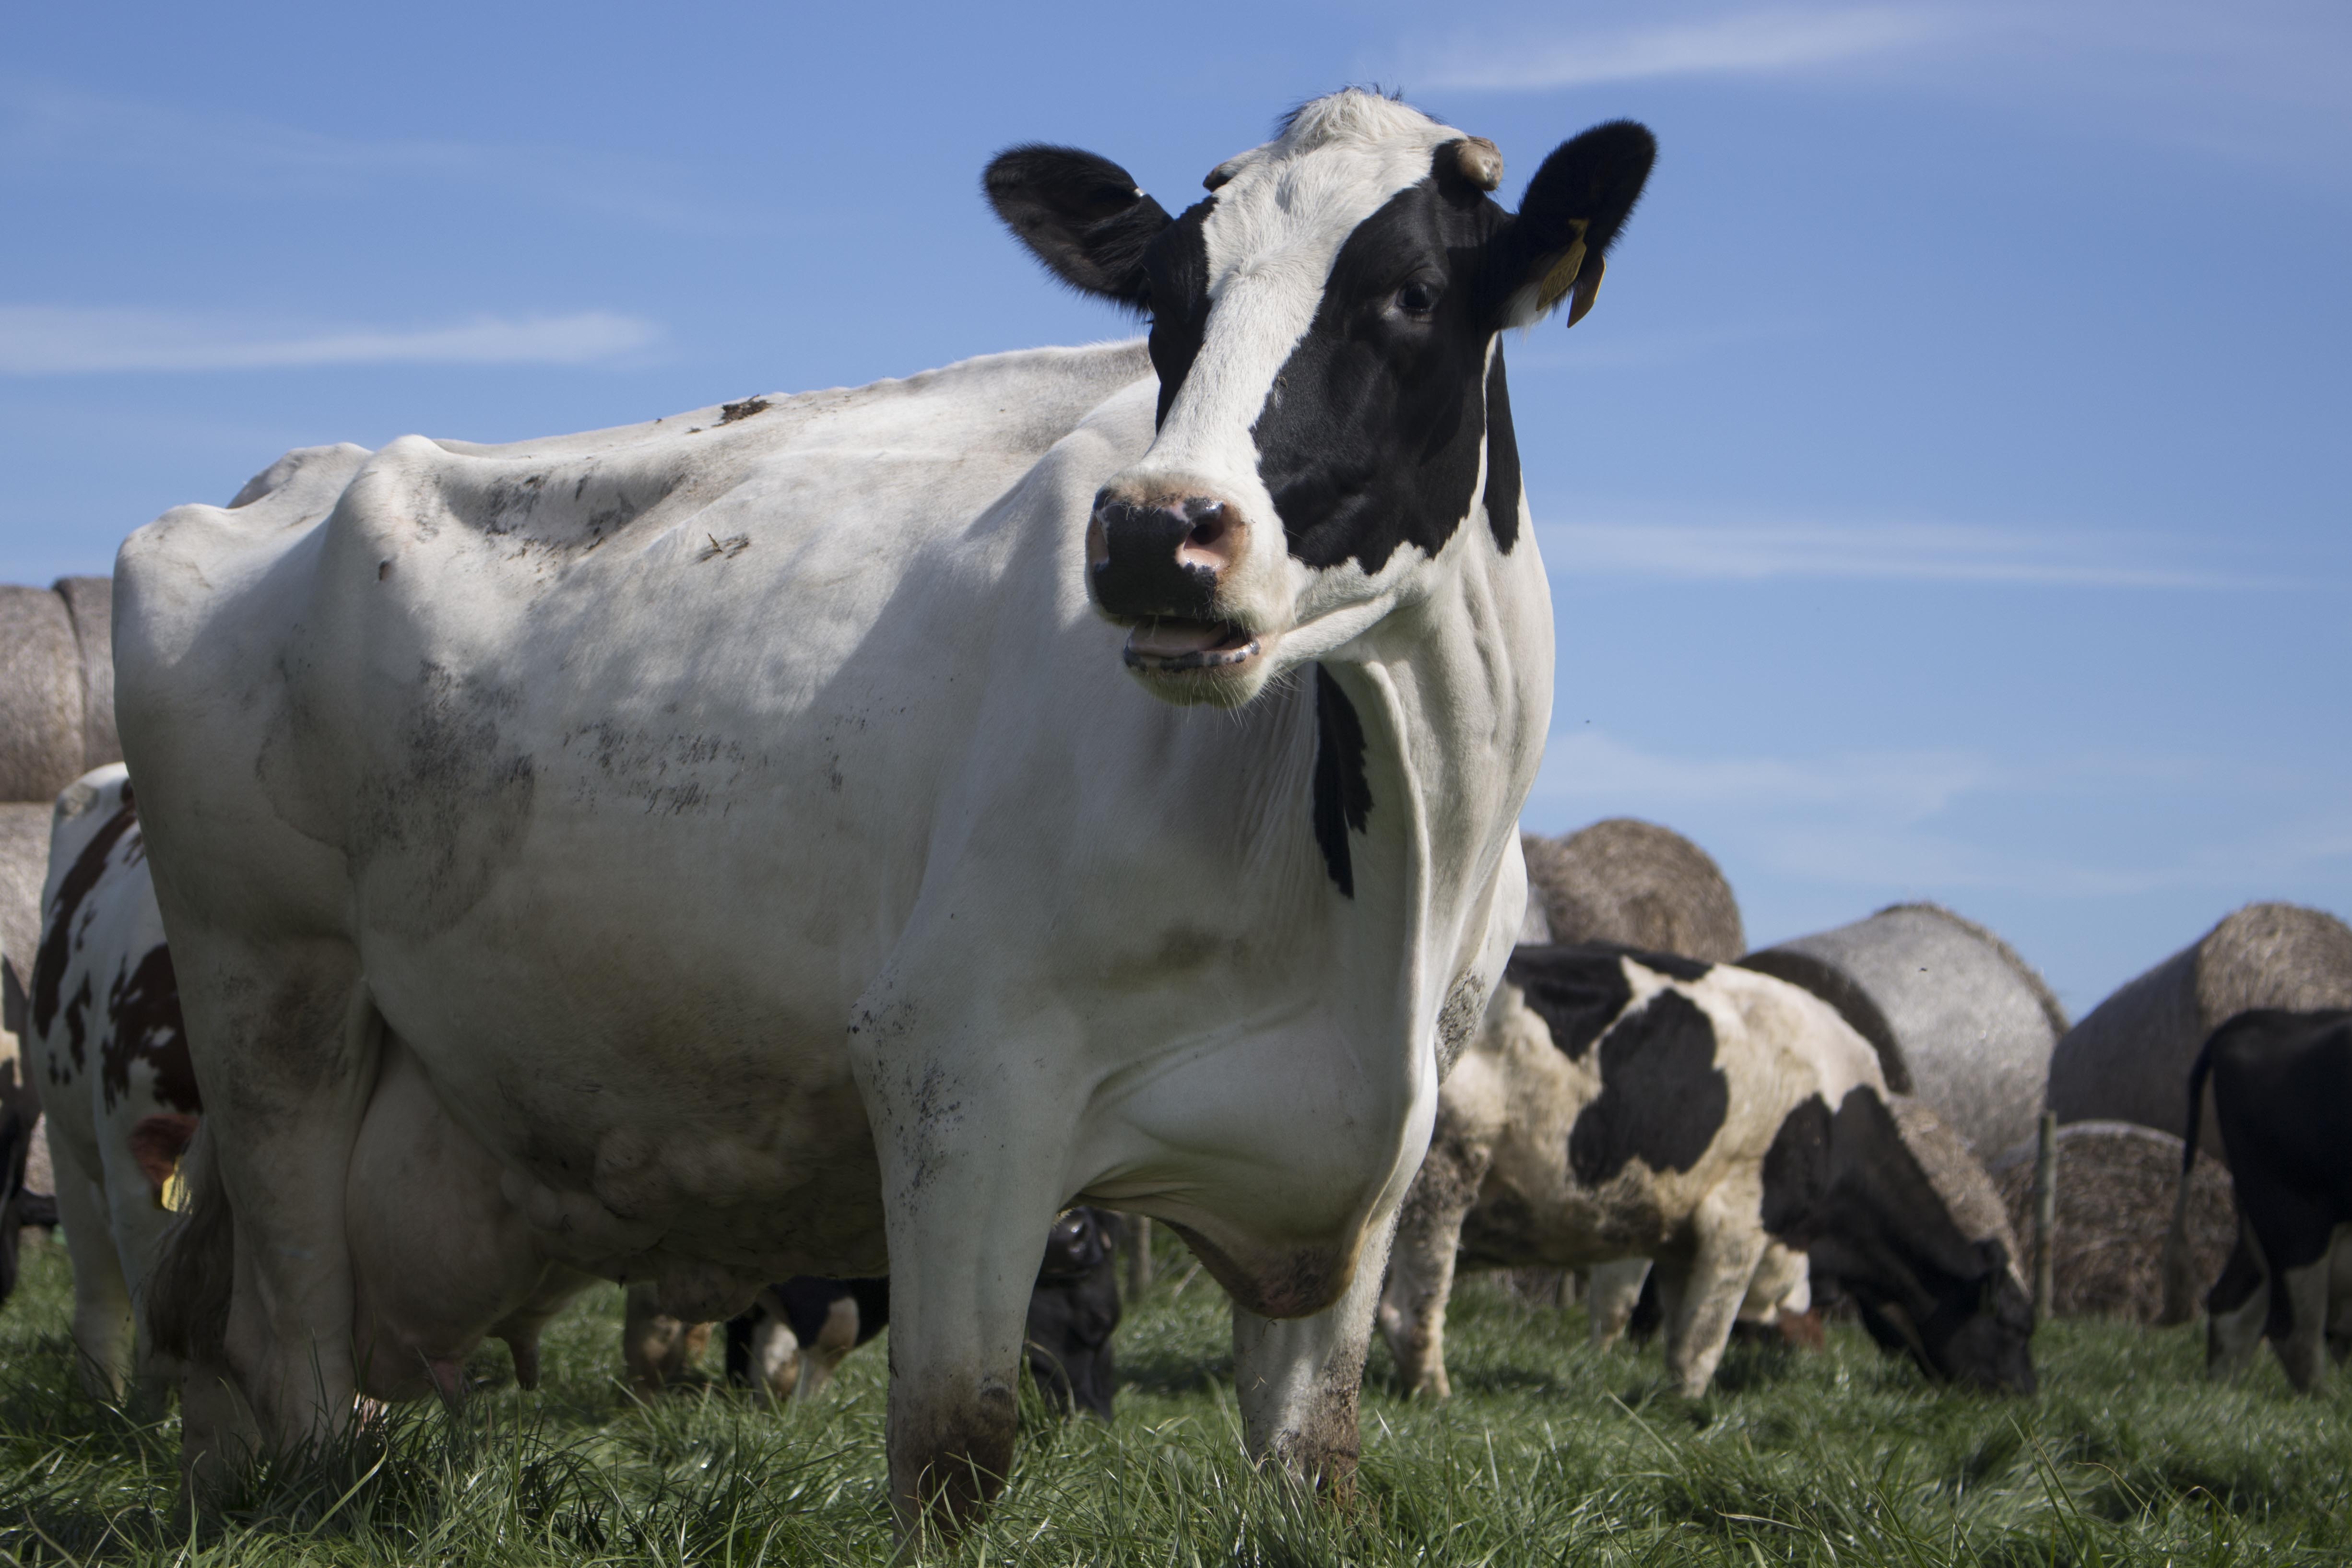
nature, grass, white, field, farm, meadow, countryside, animal, country, green, cow, cattle, herd, farming, pasture, grazing, natural, mammal, black, agriculture, milk, beef, head, vertebrate, dairy, dairy cow, cattle like mammal